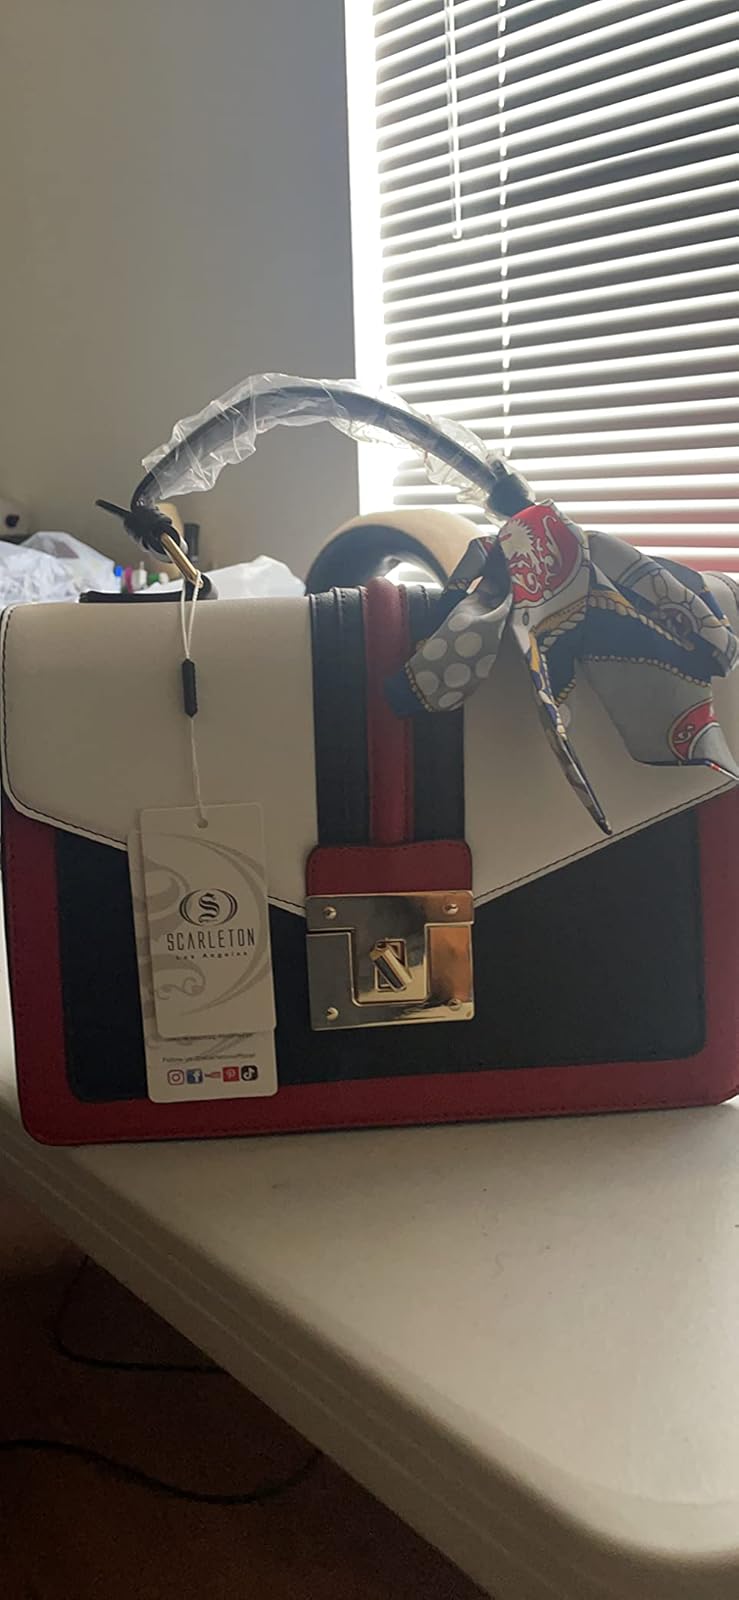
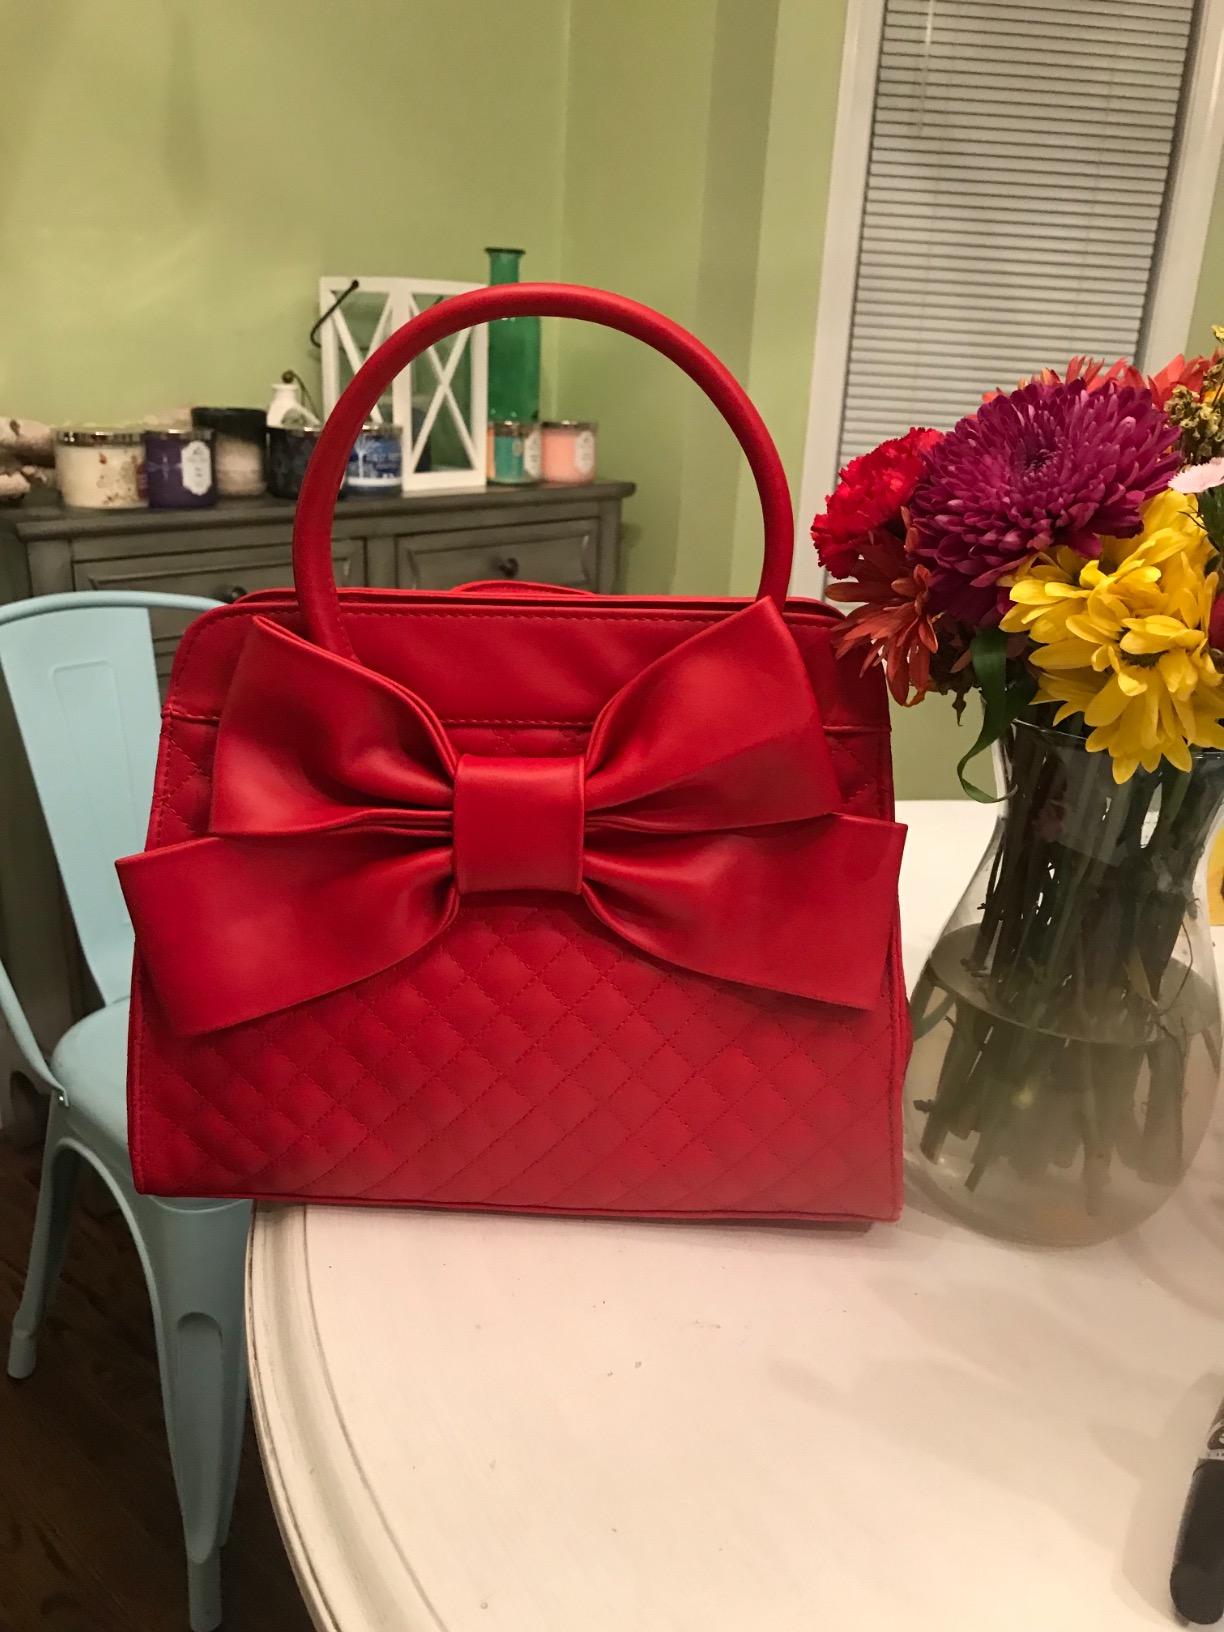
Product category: accessories_handbag
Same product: no